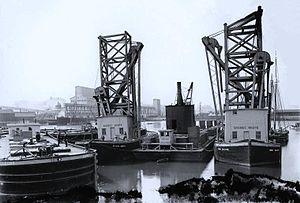
Photographie, Élévateurs à grains flottants, port de Montréal, QC, vers 1915, N. M. Hinshelwood, Plaque sèche à la gélatine - 20 x 25 cm
Les élévateurs à grains de Montréal sont des constructions imposantes qui rappellent l'histoire industrielle de Montréal.